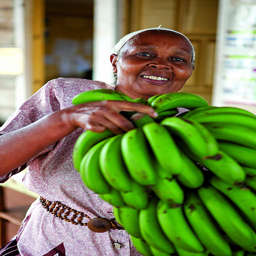
Woman holding large bunch of green bananas and smiling
An old woman is holding a batch of bananas.
A pretty older woman holding a large bunch of unripe bananas.
The woman is carrying a huge load of bananas.
An old black woman holding a bunch of unripened bananas